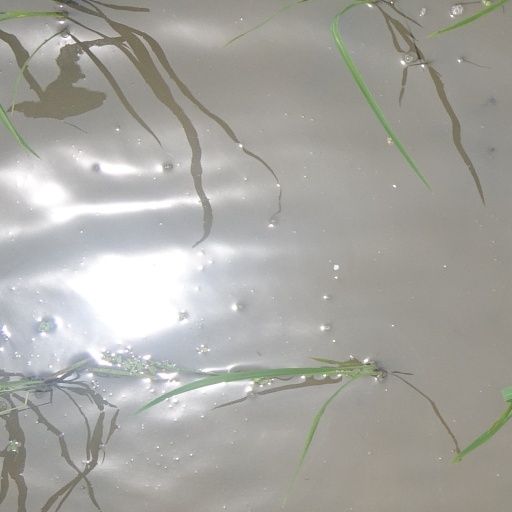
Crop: rice